Streamer discharge

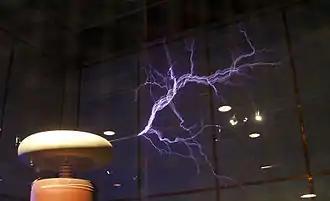
Streamer discharges into the air from the high voltage terminal of a large Tesla coil. The streamers form at the end of a pointed rod projecting from the terminal. The high electric field at the pointed end causes the air to ionize there.

In electromagnetism, a streamer discharge, also known as filamentary discharge, is a type of transient electric discharge which forms at the surface of a conductive electrode carrying a high voltage in an insulating medium such as air. Streamers are luminous writhing branching sparks, plasma channels composed of ionized air molecules, which repeatedly strike out from the electrode into the air.